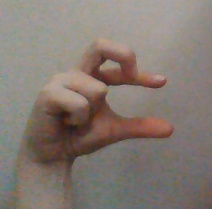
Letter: thal